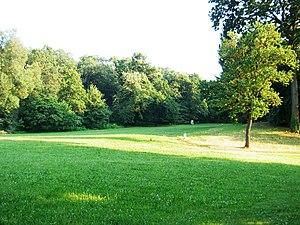
Le parc de Kamenica est un parc public situé à Sremska Kamenica en Serbie, dans la municipalité de Petrovaradin et sur le territoire de la Ville de Novi Sad. En raison de sa valeur, il est inscrit depuis 2005 sur la liste des monuments naturels de République de Serbie et, avec le château Marczibányi-Karátsonyi, sur la liste des entités spatiales historico-culturelles de grande importance du pays.